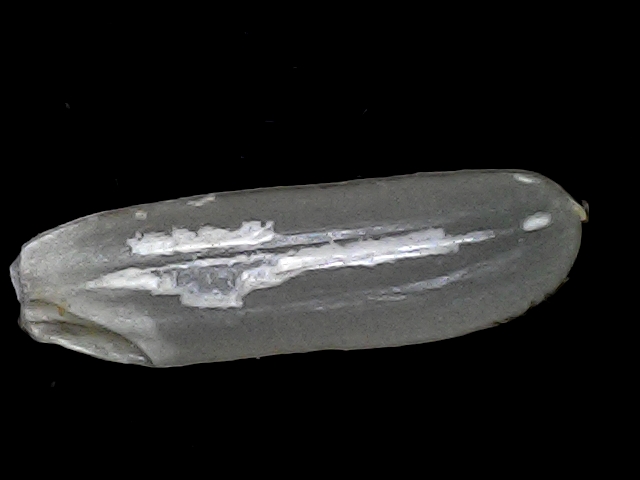
Rice variety: BRRI102